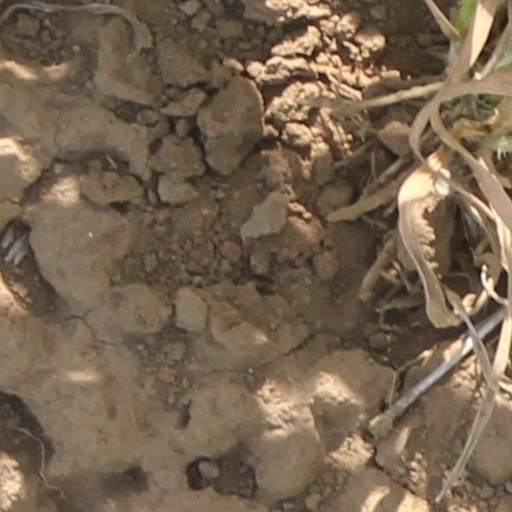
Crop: wheat